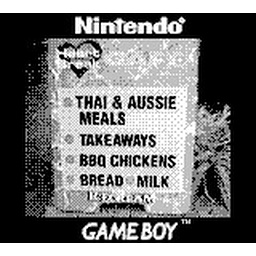
From our holiday in Queensland, September 2001. We had a delicious thai green chicken curry from here.